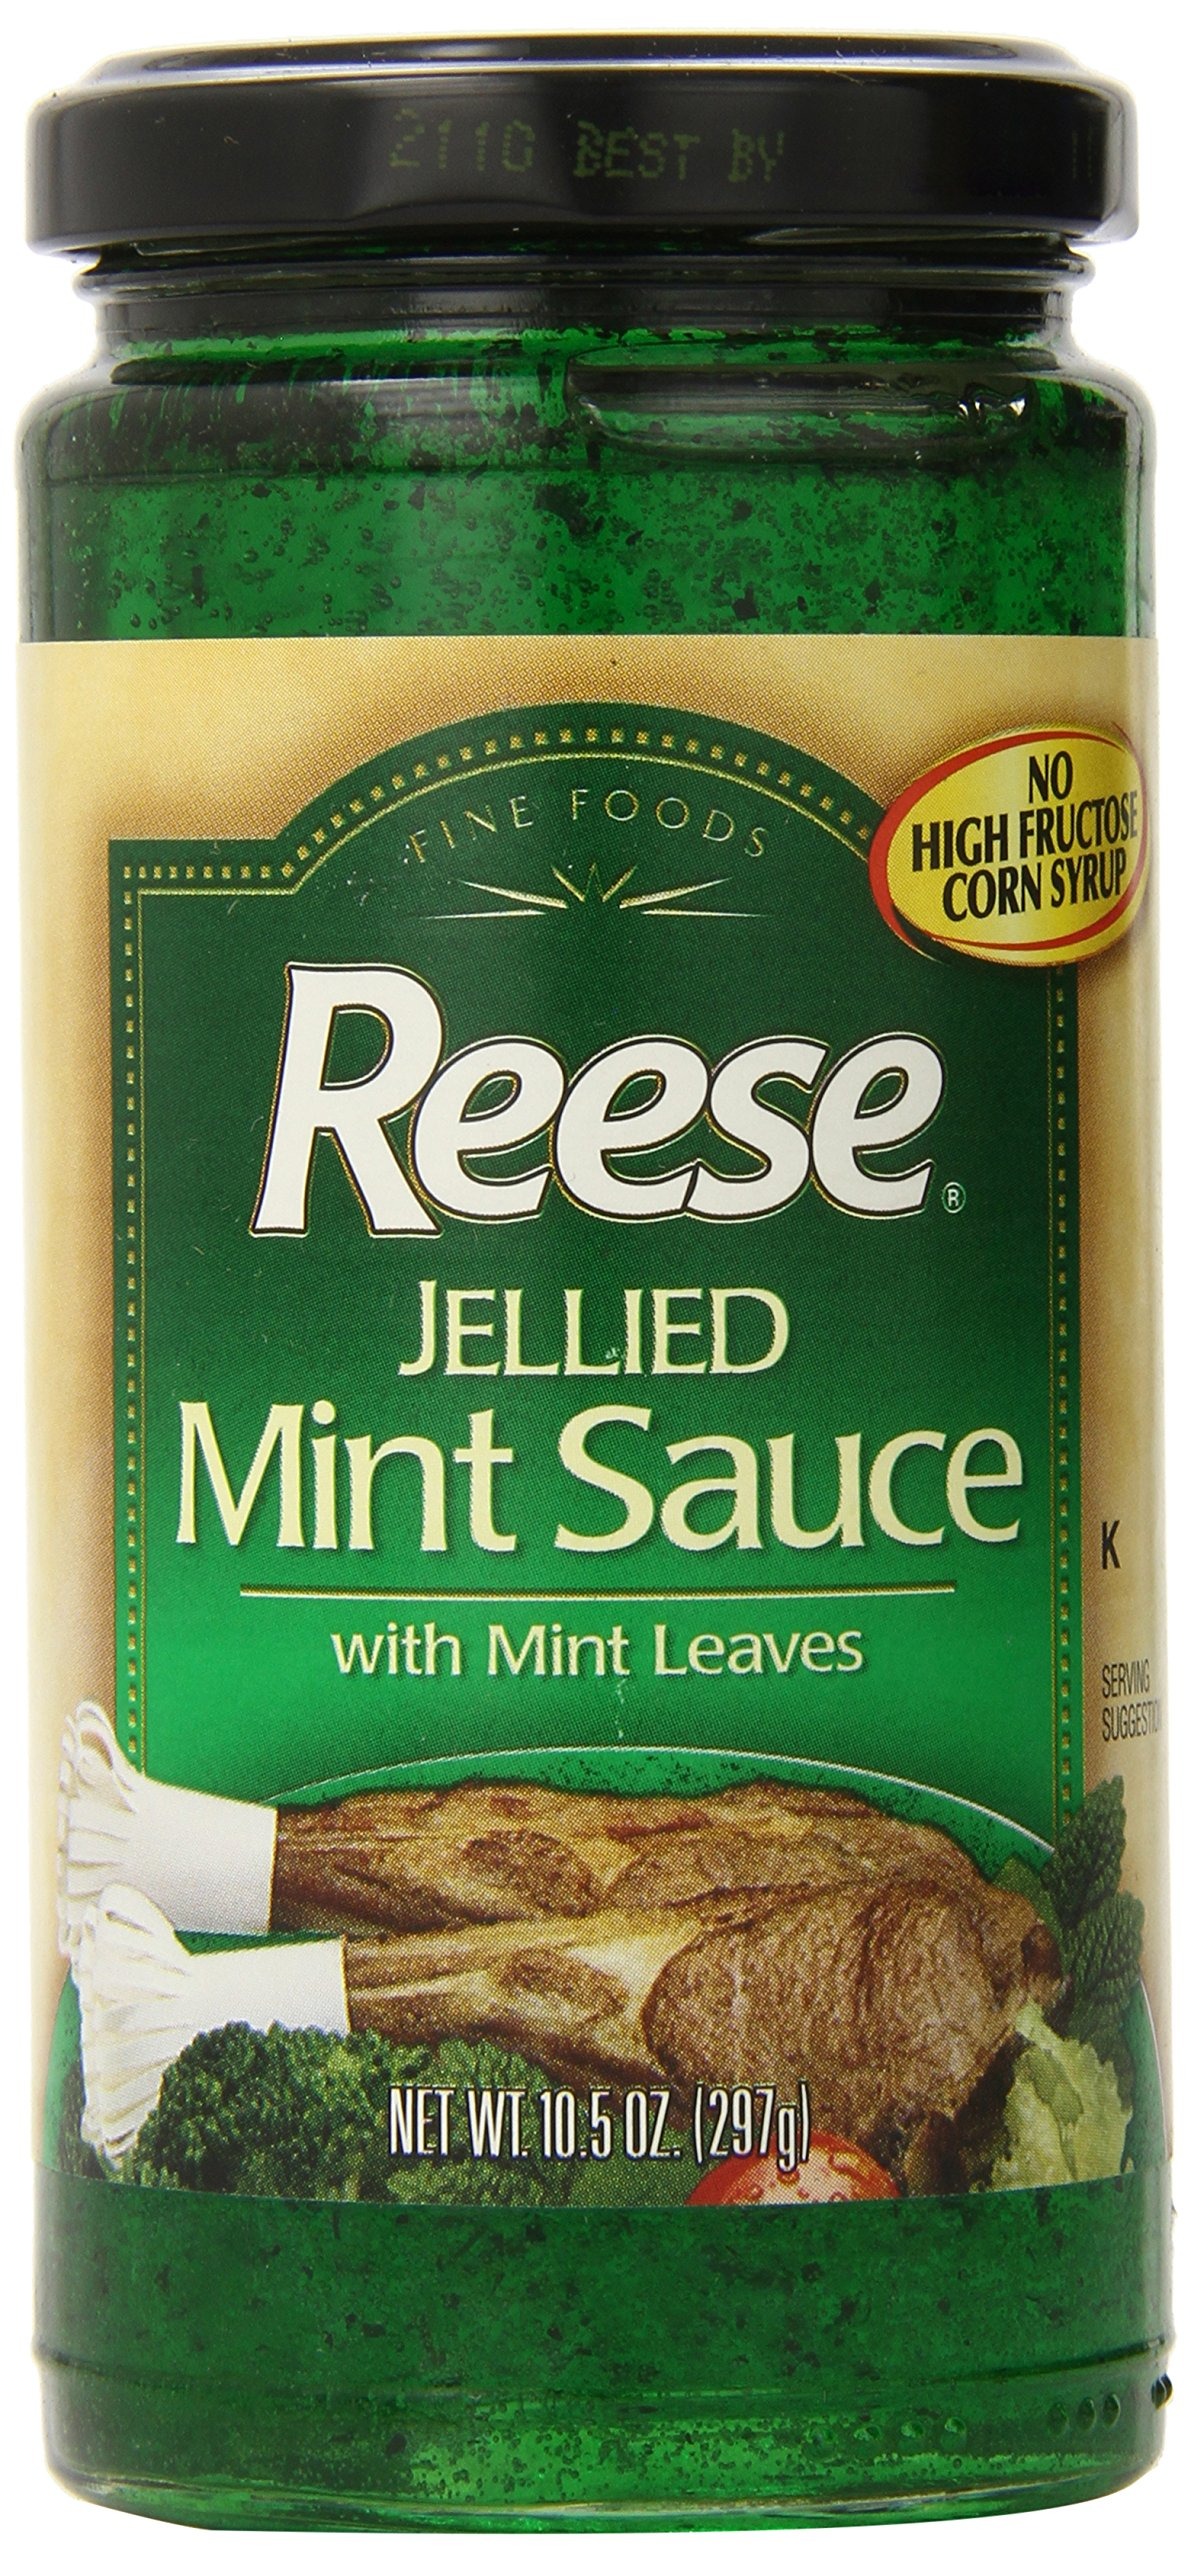
Item Name: Reese Jelly, Mint W/Leaves, 10.50 Ounce (Pack of 12)
Bullet Point: Pack of twelve, 10.5 ounce (Total of 126 ounce)
Value: 126.0
Unit: oz

Price: 25.625